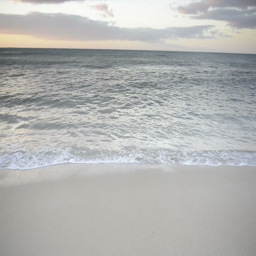
waves gently lapping the sandy shore at sunset with dramatic clouds